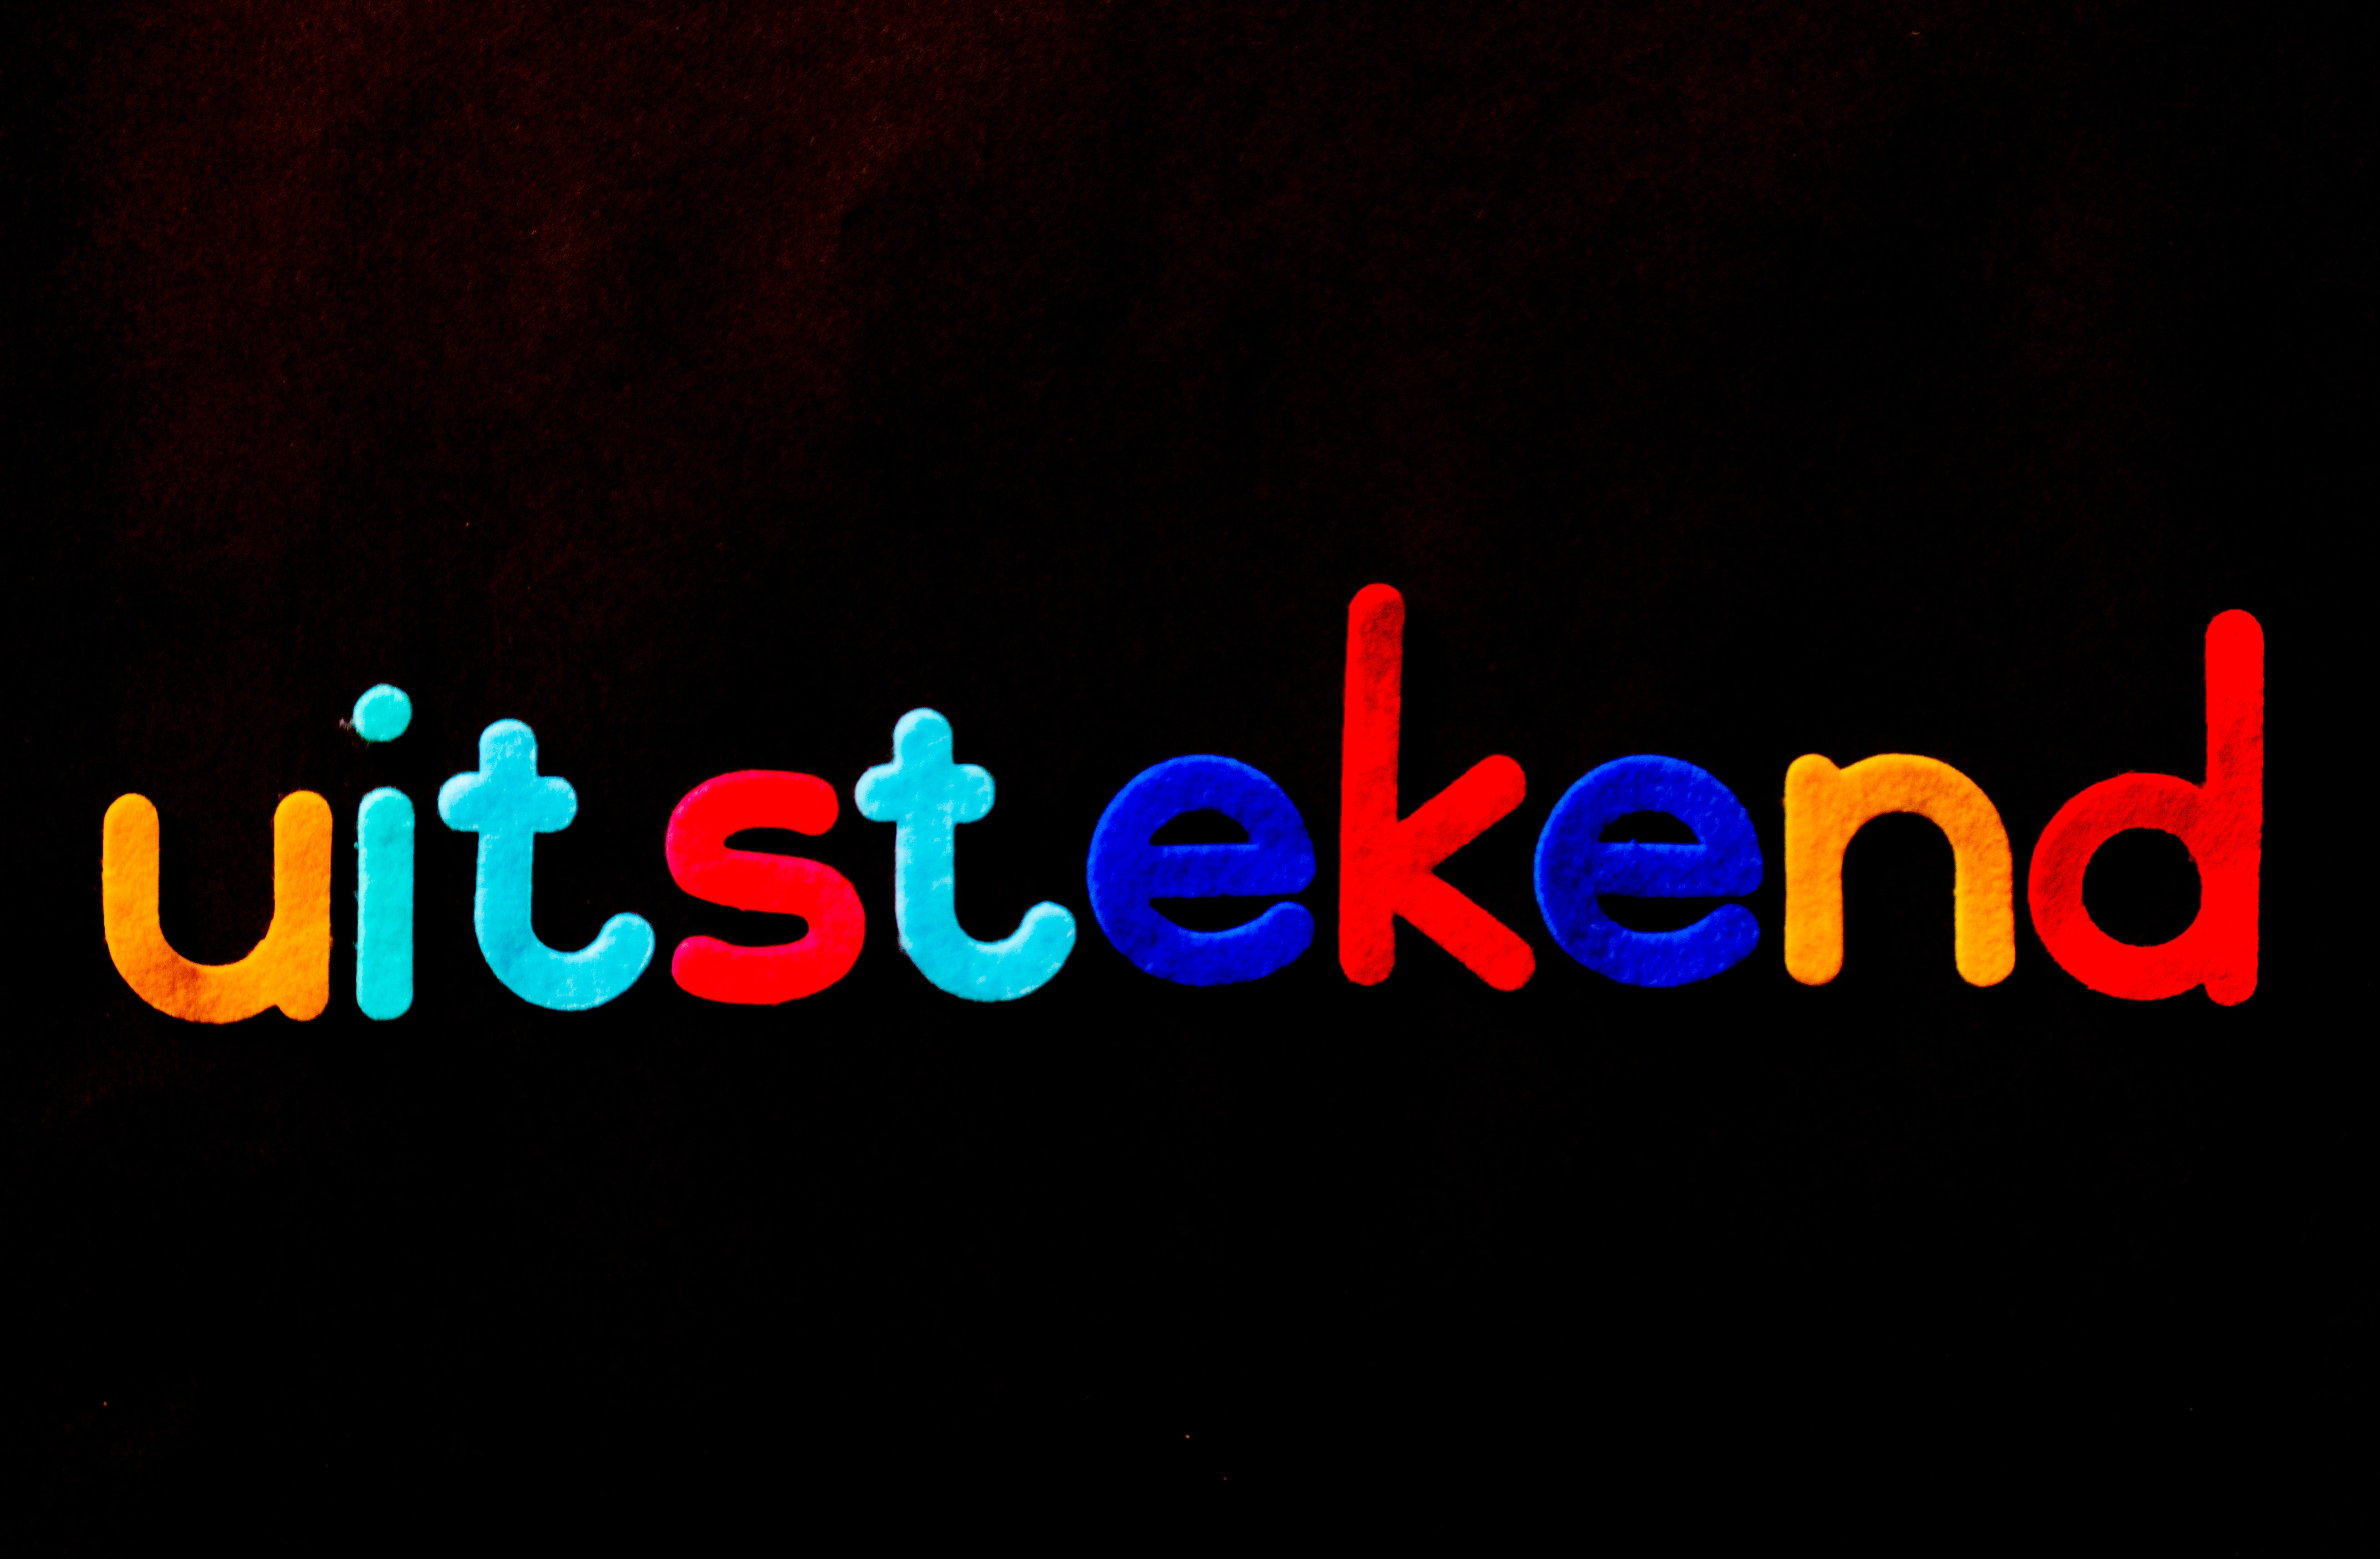
text, font, graphic design, graphics, logo, brand, electric blue, neon